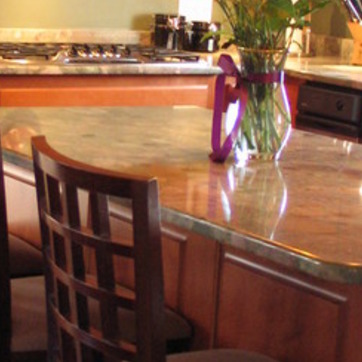
Material: polishedstone